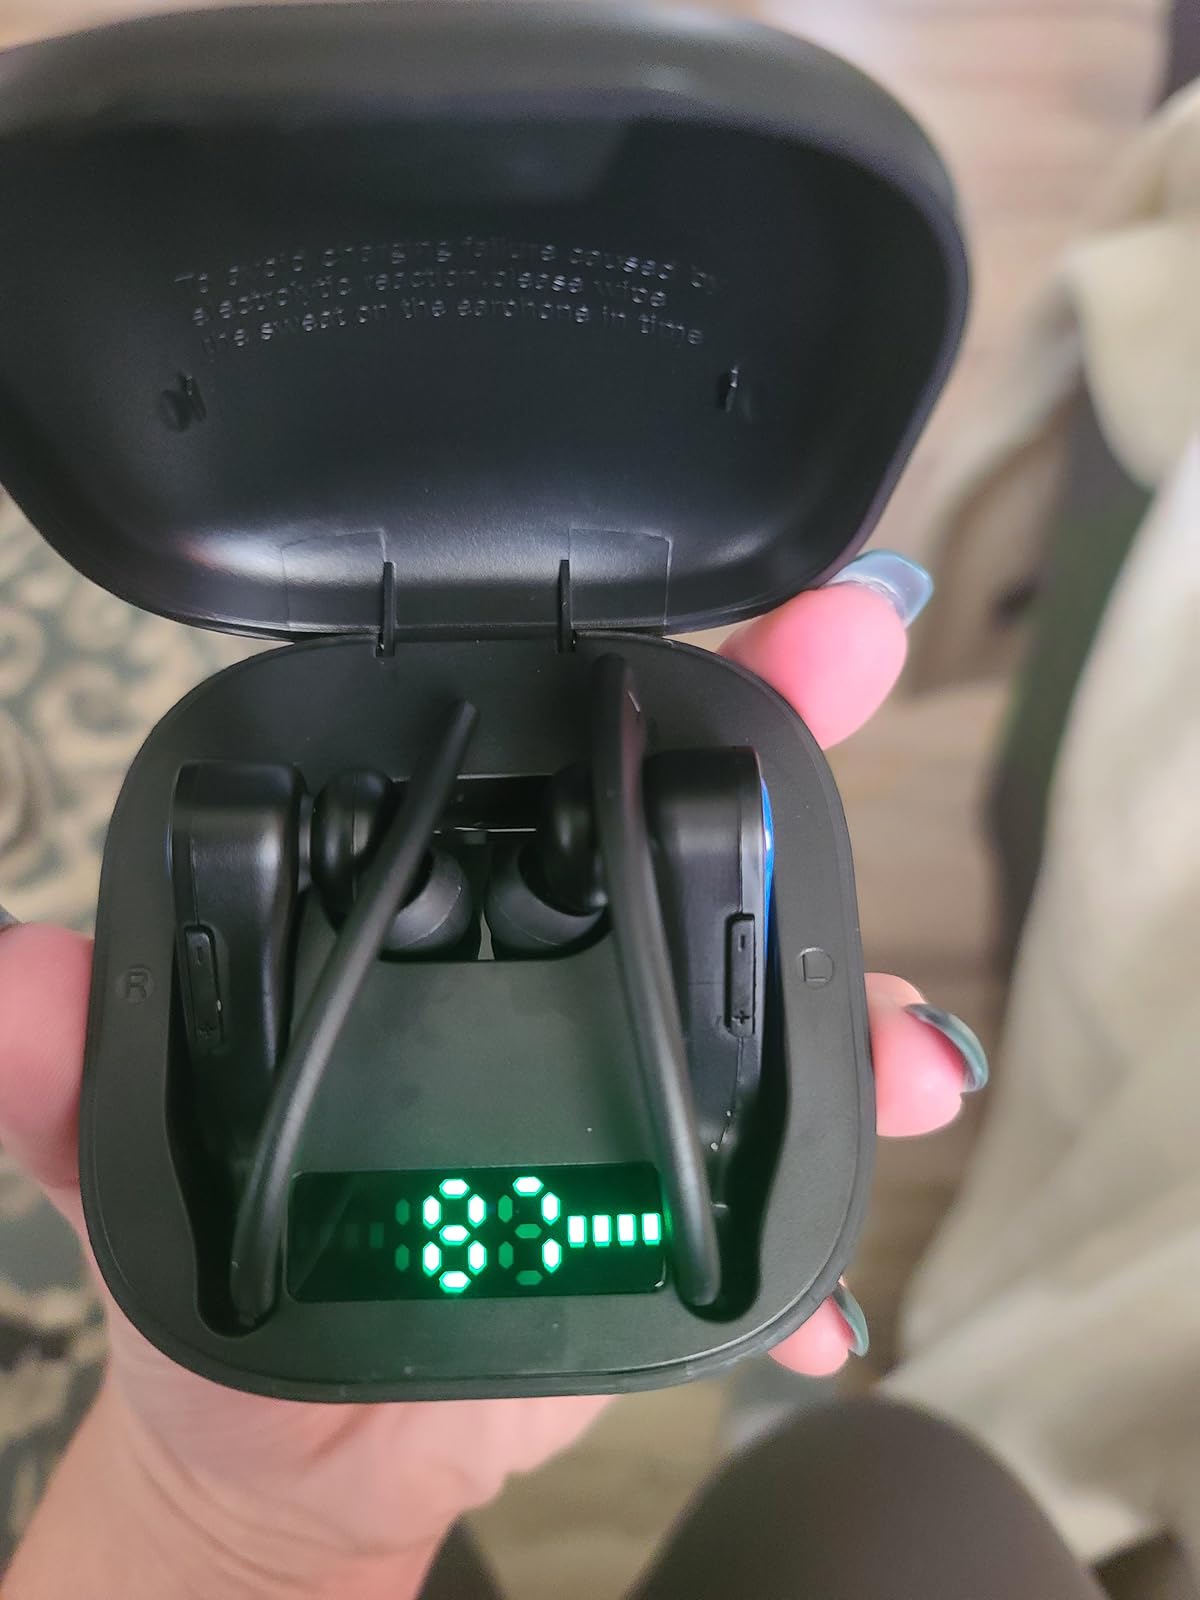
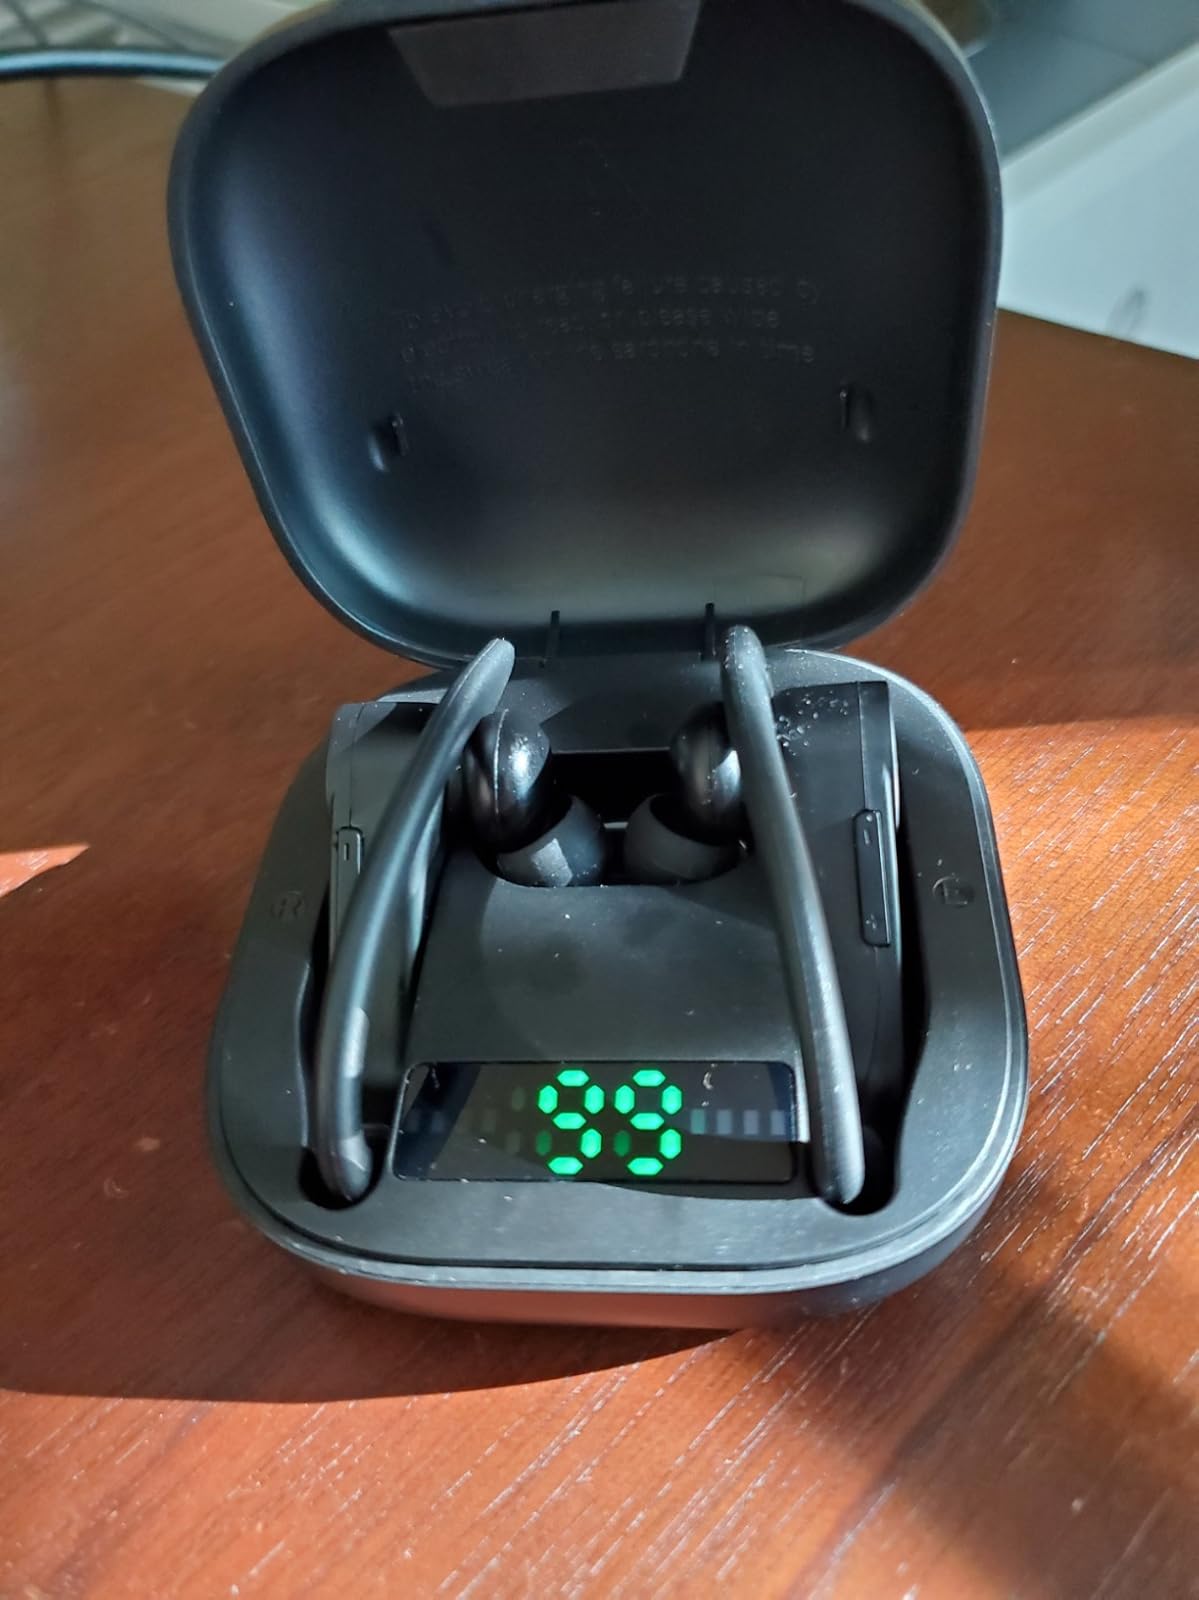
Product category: earbuds
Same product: no